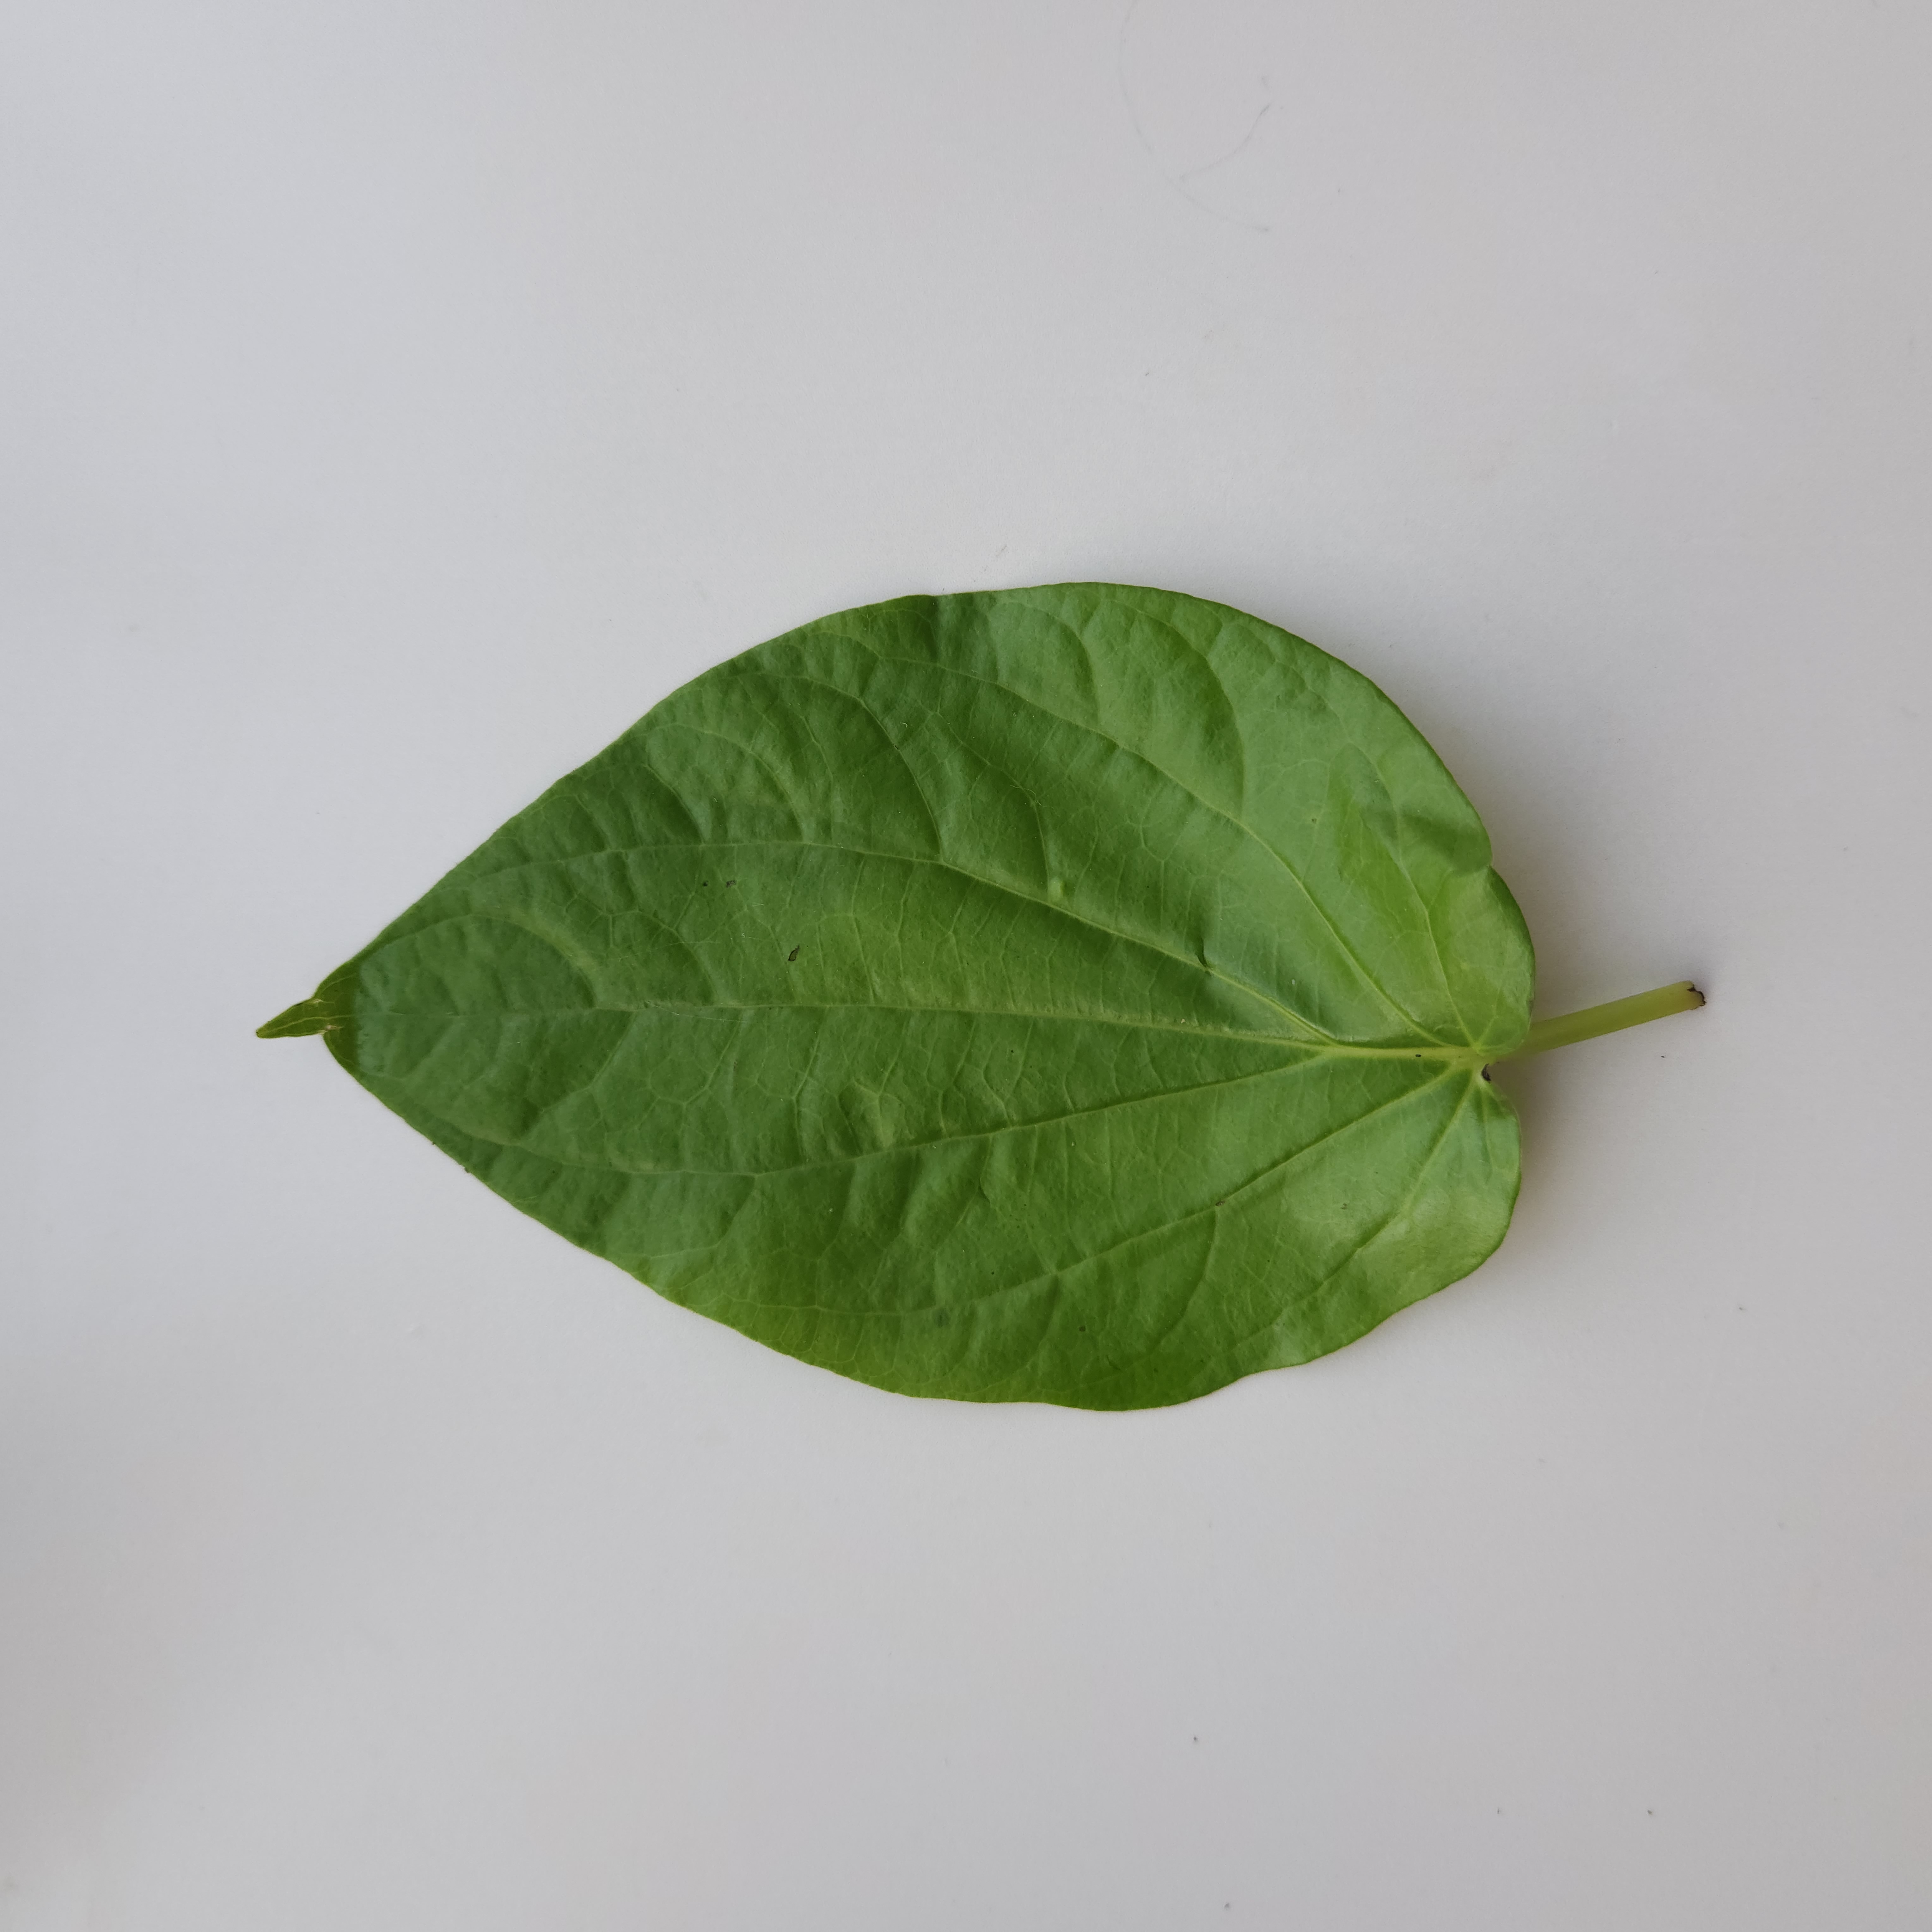
Label: Healthy